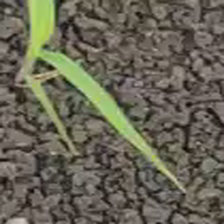
Weed species: Digitaria_SP_(Digitaria Sanguinalis )